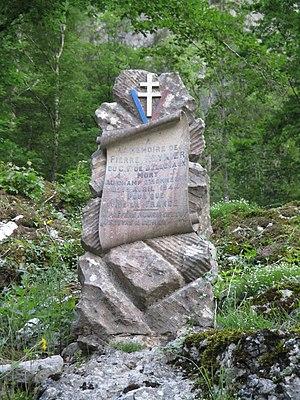
Le mémoriale de Layat, dédié au Soldat Pierre Jean Reynier habitant de Bellevaux, originaire de la Drome, est mort en 1944 pour la France.
Vailly est une commune française située dans le département de la Haute-Savoie, en région Auvergne-Rhône-Alpes.